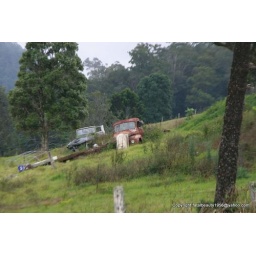
two old rusty trucks in the field